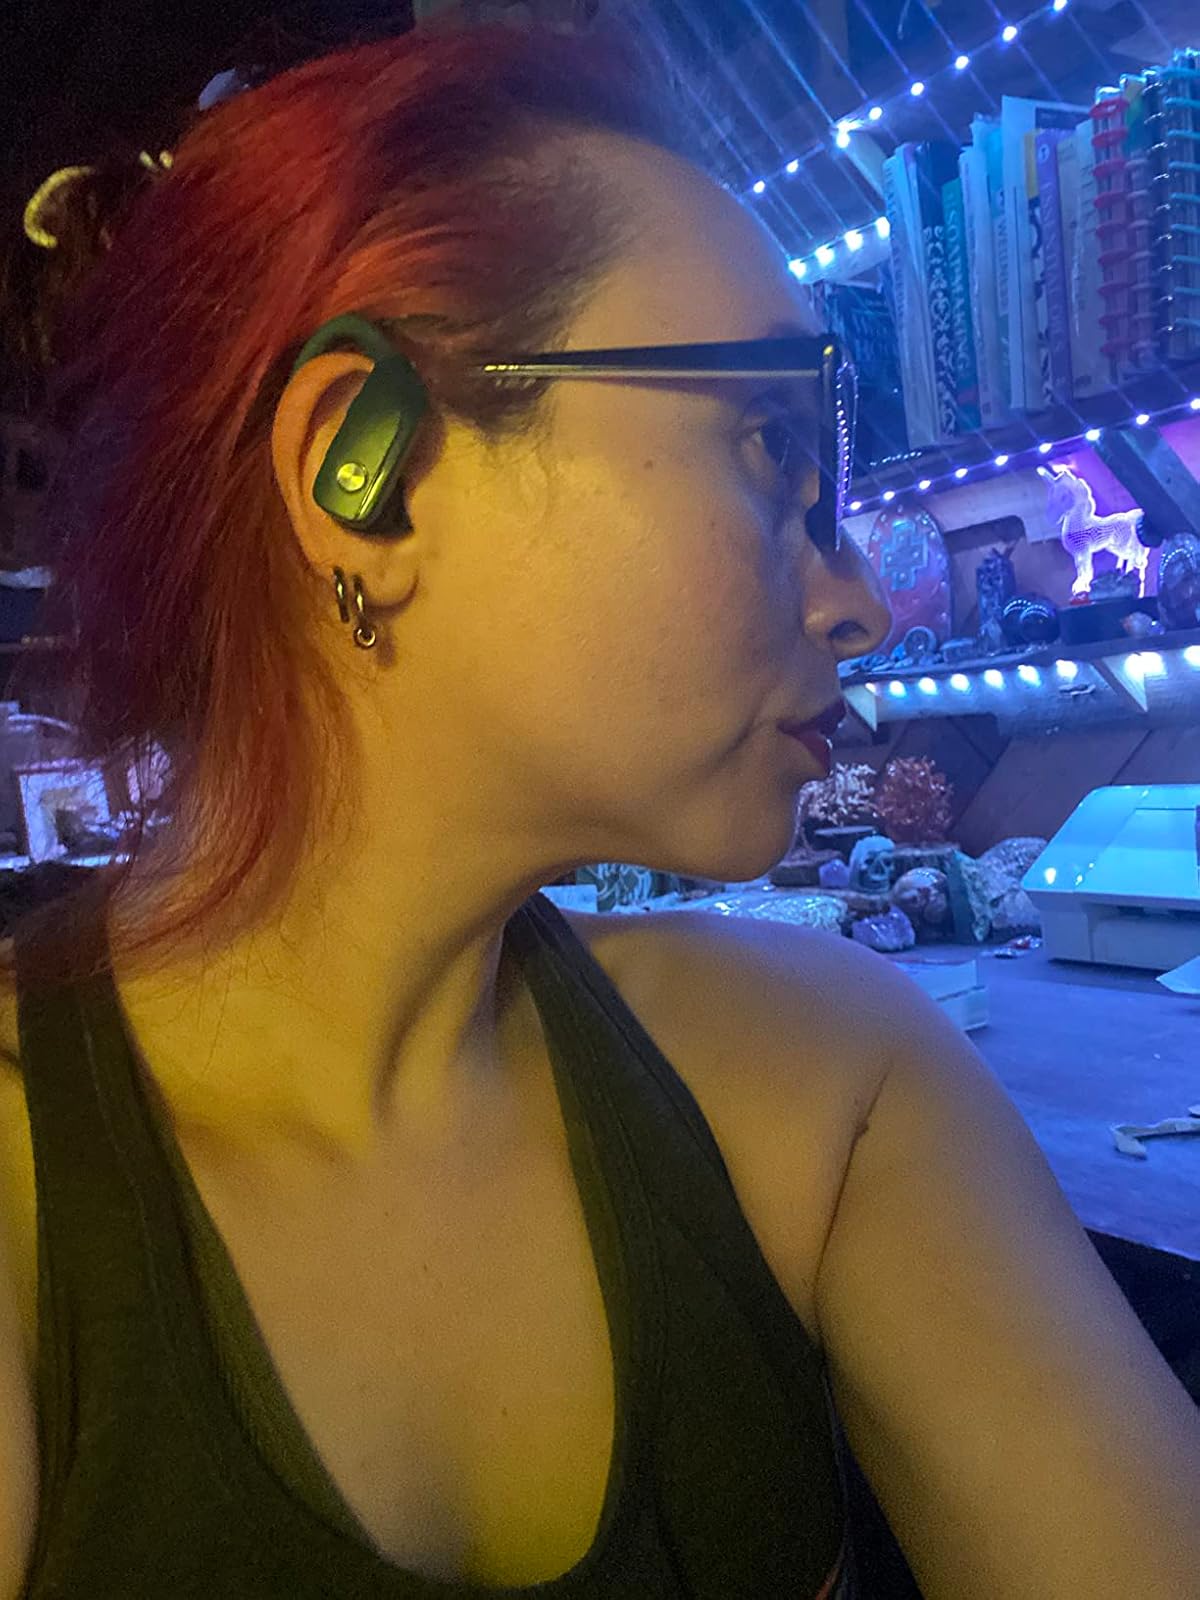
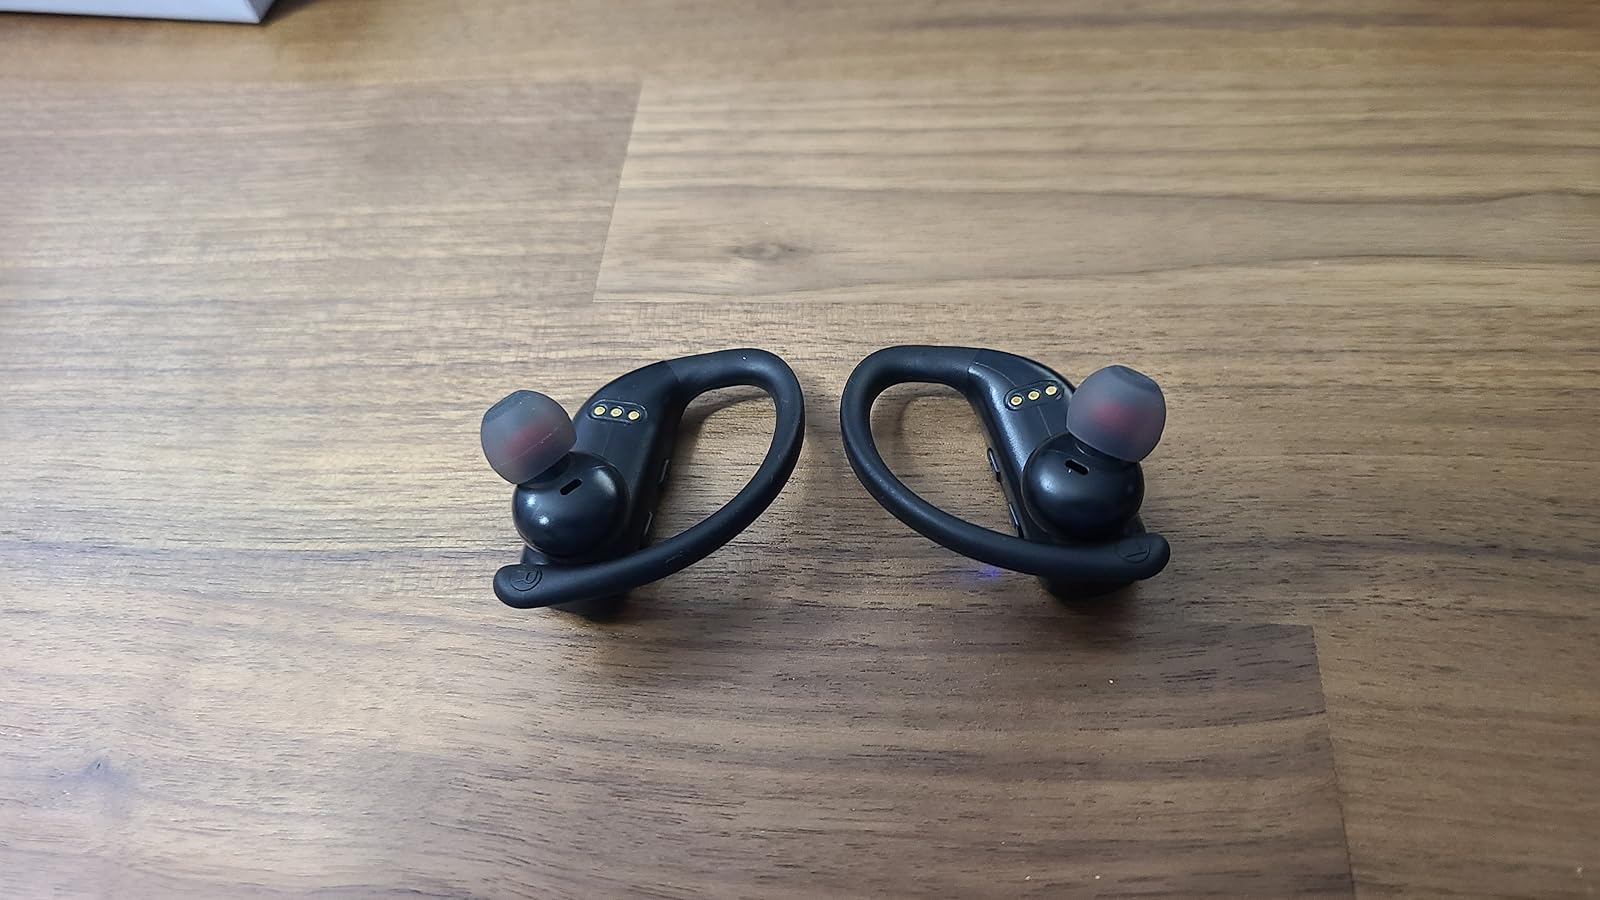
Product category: earbuds
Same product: no